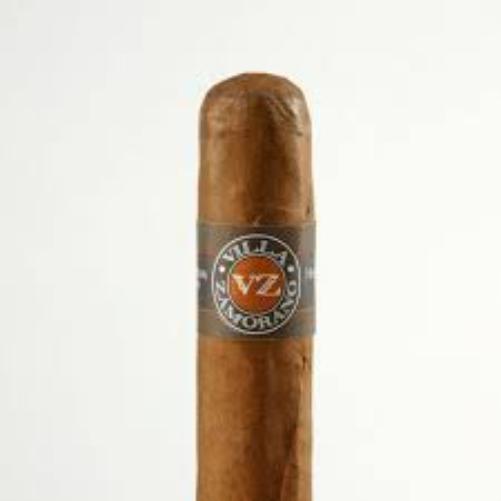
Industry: Necessities